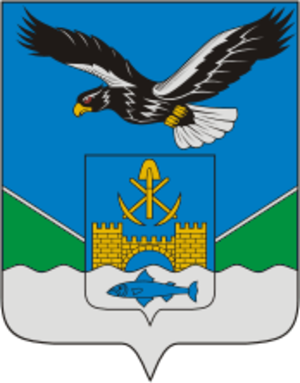
Nikolajevsk ved Amur
Nikolajevsk-na-Amures byvåben
Nikolajevsk ved Amur er en by i Khabarovsk kraj i Rusland. Byen ligger 80 km fra Amurs munding, 650 km nordøst for Khabarovsk. Byen har et indbyggertal på 22.772. Nikolajevsk er hjemsted for fiskeri, fiskeindustri samt reparation af skibe. Desuden er der landbrugsproduktion i omegnen. Byen er uden landevejsforbindelser, så al transport sker med skib eller via byens lufthavn.